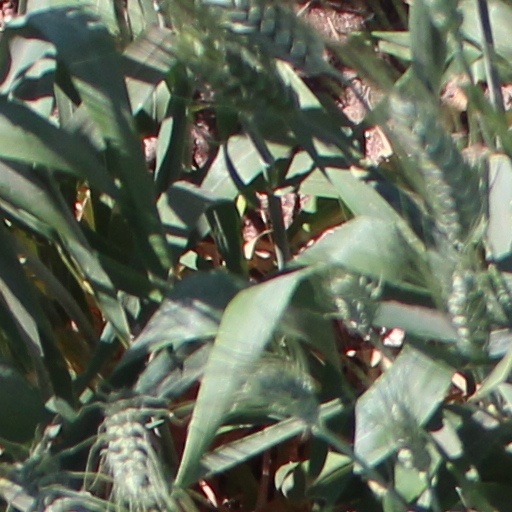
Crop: wheat